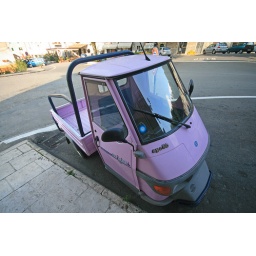
A shiny new three wheeled van with a funky paint job. As seen by the 10-20mm